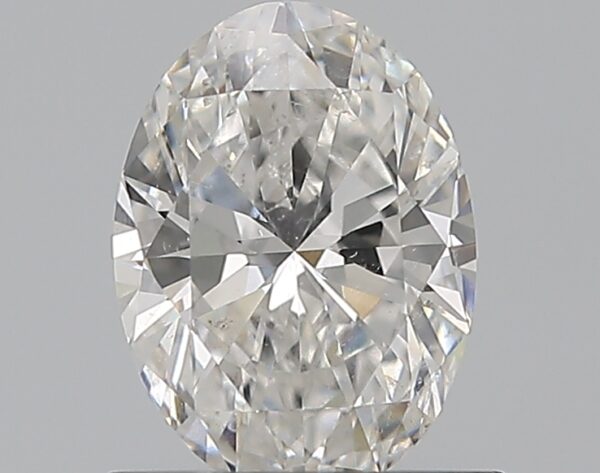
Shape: oval
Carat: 0.8
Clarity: SI2
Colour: E
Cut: EX
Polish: EX
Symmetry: VG
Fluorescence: N
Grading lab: GIA
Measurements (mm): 7.35 x 5.35 x 3.23